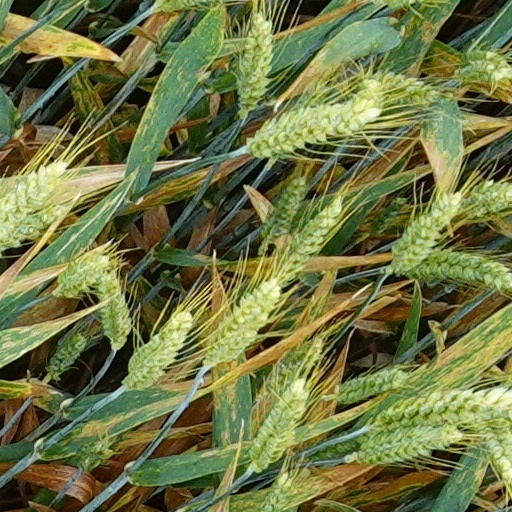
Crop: wheat